Swan Lake (1981 film)

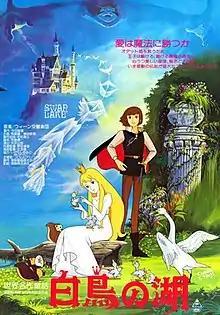
Theatrical release poster

is an anime film based on the ballet "Swan Lake" by Pyotr Tchaikovsky.